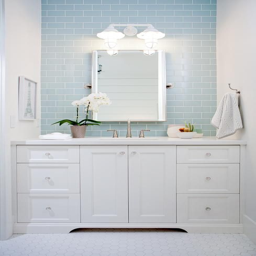
shop domino for the top brands in home decor and be inspired by celebrity homes and famous interior designers .